Paul Brown (American journalist)

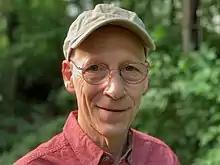

Paul Brown (born 1952, New York, NY) is an American journalist and musician. He began his radio and journalism career at commercial radio station WPAQ in Mount Airy, NC. He began work in public radio in 1987, at NPR member station WFDD in Winston-Salem, NC. From 1999 to late 2013, he worked at NPR's Washington, DC headquarters as a news executive, editor, producer, reporter and world newscaster. He is a traditional musician who acquired his first repertoire from his Virginia-born mother. He is best known in music circles as a banjo player, fiddler and singer. He has documented musicians and music traditions, primarily in the southeastern US, and produced numerous recordings.